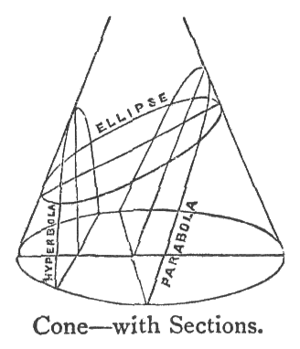
Apollonios de Perga ou Apollonius de Perge, né dans la seconde moitié du IIIᵉ siècle av. J.-C., disparu au début du IIᵉ siècle av. J.-C. est un géomètre et astronome grec. Il serait originaire de Pergé, mais a vécu à Alexandrie. Il est considéré comme l'une des grandes figures des mathématiques hellénistiques.